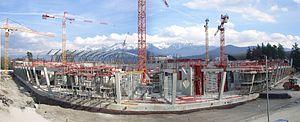
Stade d'agglomération de Grenoble en construction
Le stade des Alpes est un équipement sportif de la métropole Grenoble-Alpes Métropole attaché au Pôle d'animation et gestion des équipements sportifs. Ce stade de 20 068 places, inauguré en février 2008, en bordure du parc Paul-Mistral à Grenoble, a été construit sur l'emplacement du stade Charles-Berty détruit en 2003 pour permettre la construction de cette nouvelle enceinte.